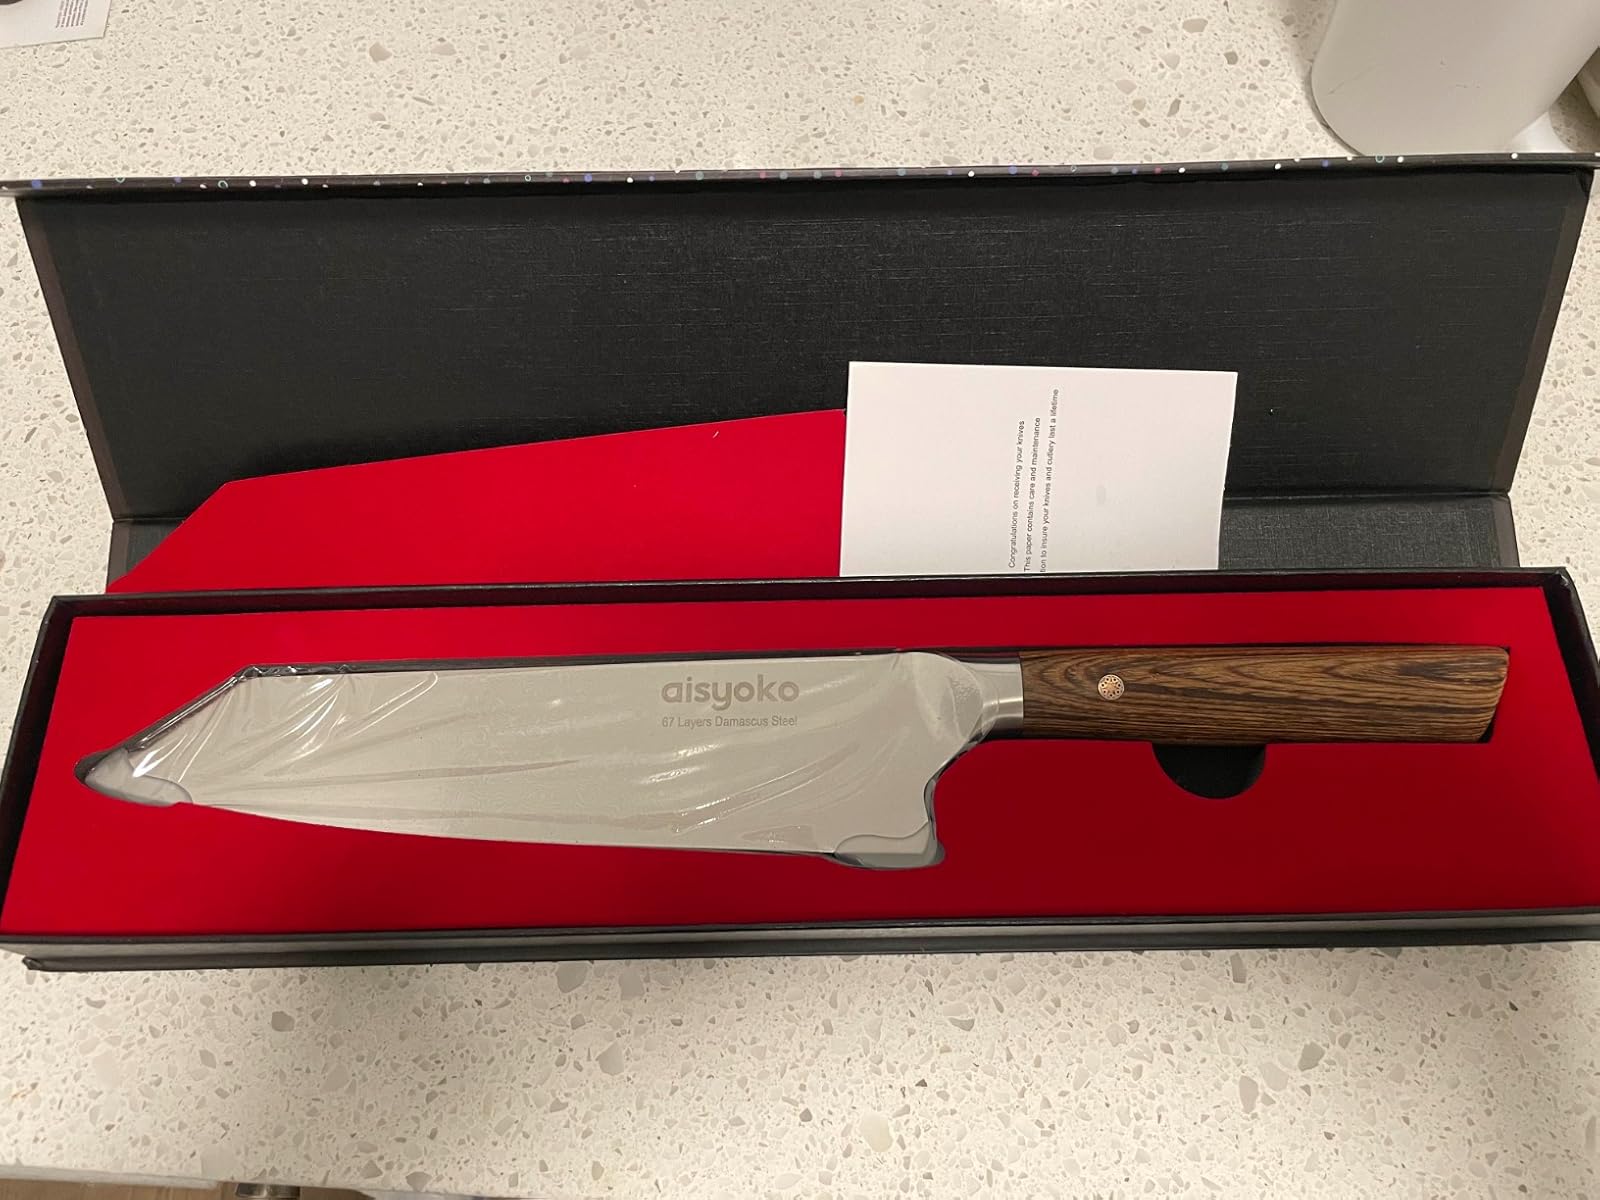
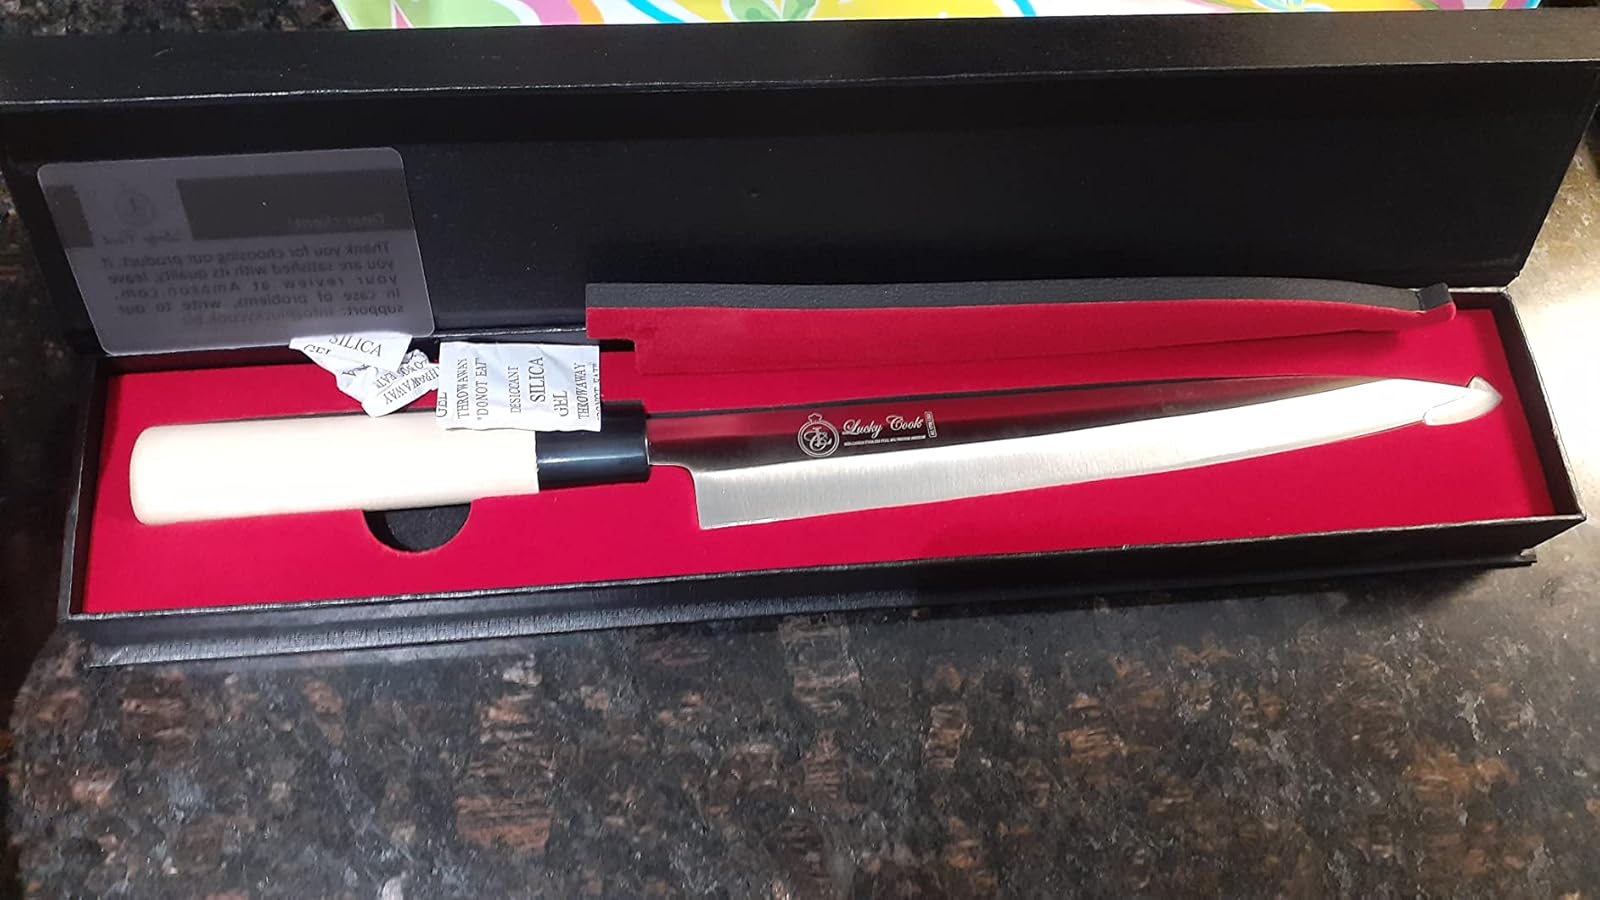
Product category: items_knife
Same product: no